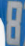
Number: 8